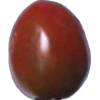
Label: tomato_cherry_maroon